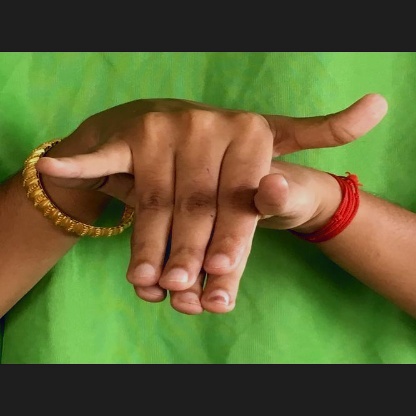
Mudra: Varaha